Kapil Mohan (civil servant)

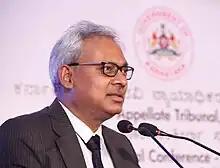
Mohan at KAT National Conference 2017

Kapil Mohan is a 1990 batch Indian civil servant. He has served in the Ministry of Power for the Government of India during which he implemented the Restructured Accelerated Power Development & Reforms Program (RAPDRP) and the Rajiv Gandhi Grameen Vidyutikaran Yojana (RGGVY).